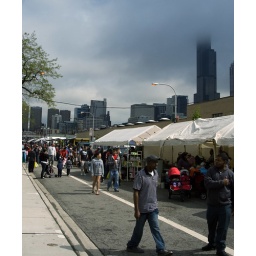
cloudy sears tower over maxwell st market